Lidar traffic enforcement

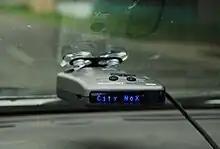
Passport x50 Radar/Laser detector

A lidar detector or laser detector is a passive device designed to detect infrared emissions, especially those of law enforcement agencies' lidar speed detection devices, and warn motorists that their speed is being measured.